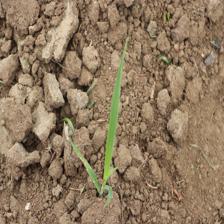
Label: Sorghum